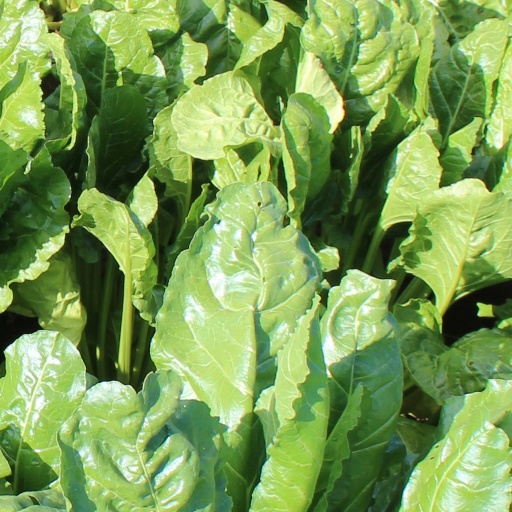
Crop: sugar beet